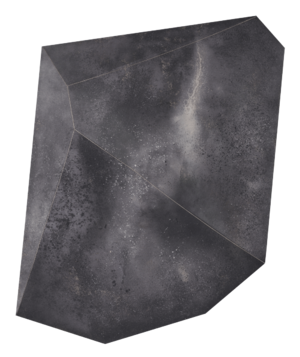
Sophie Cauvin est une artiste peintre belge née le 2 avril 1968 à Braine-l'Alleud.